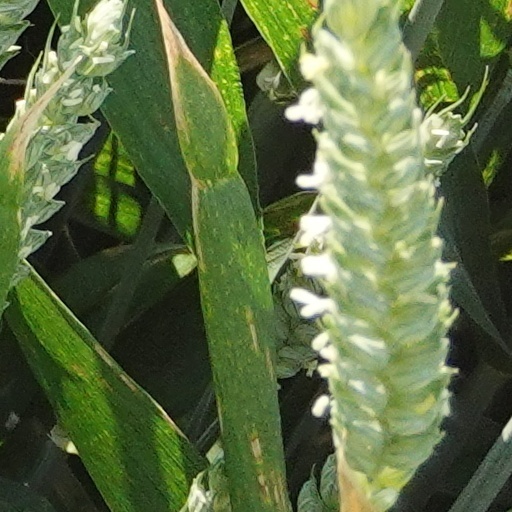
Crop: wheat